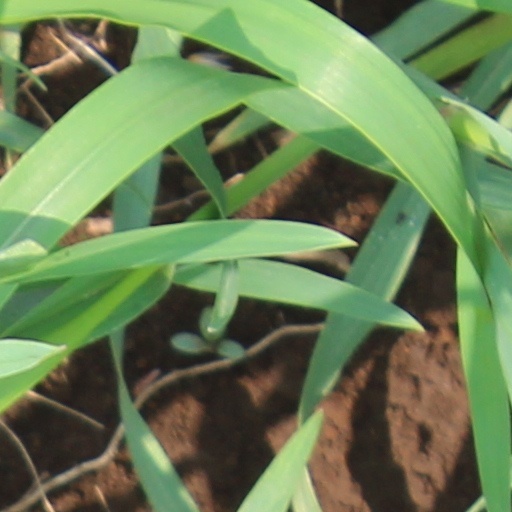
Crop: wheat